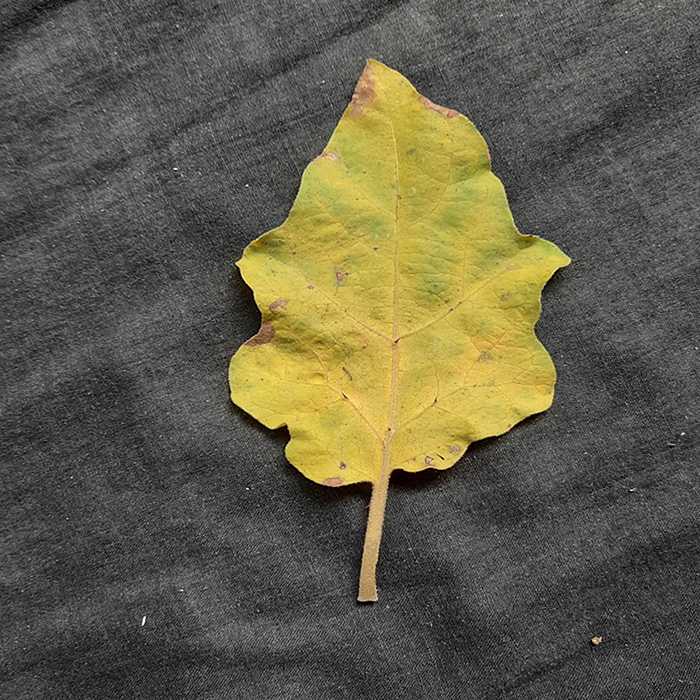
Plant: Eggplant
Label: Eggplant verticillium wilt